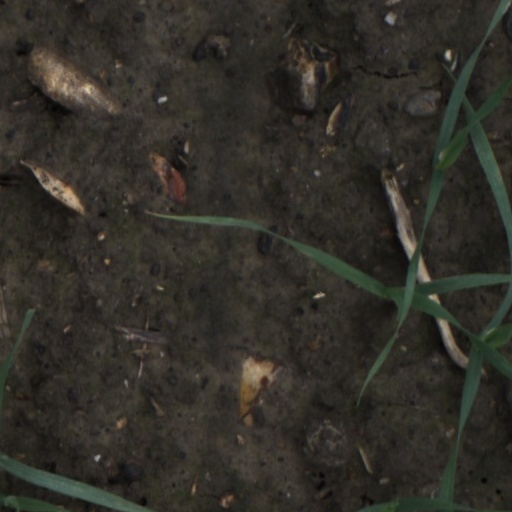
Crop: wheat